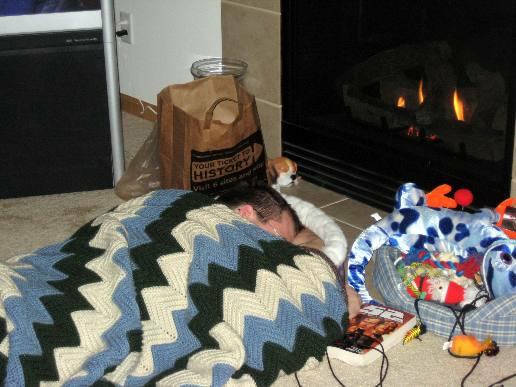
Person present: Yes